Karkadeh

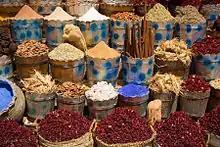
Roselle and other herbs in Hurghada

Karkadeh holds a prominent place in Egyptian social and cultural practices. Traditionally, it is served during wedding celebrations, symbolizing joy and prosperity. The beverage is also popular during the holy month of Ramadan, where it is commonly consumed to break the fast.